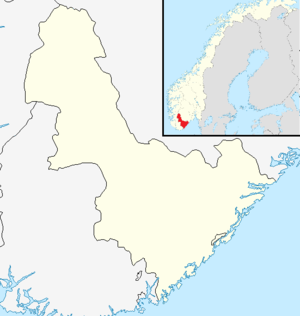
Otra
Otras udspring og udmunding
Otra er placeret i Aust-Agder
Otra, der ved Kristiansand også hedder Torridalselven er den største flod i Sørlandet i Norge; den har sit løb fra Setesdalsheiene i Bykle kommune i nord til Kristiansand i Agder i syd, hvor den løber ud Kristiansandsfjorden ved Østre havn.